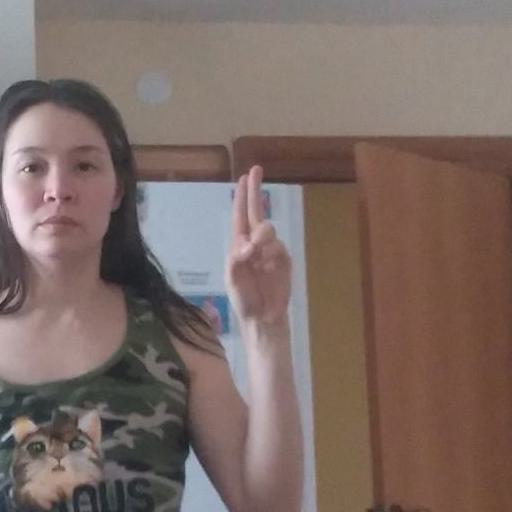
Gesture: two_up